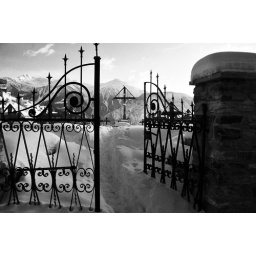
end of the road in the swiss alps. note the shape of the head of the cross...same as the mountain in the background. all grave markers are the same.